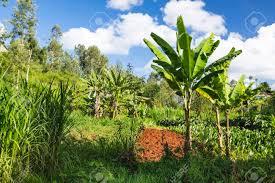
Katika kilimo, wakulima hutumia shamba zao, katika upanzi wa mimea mbalimbali kama vile ndizi, miwa, mahindi na kabeji ili waweze kupata kipato chao cha kila siku.